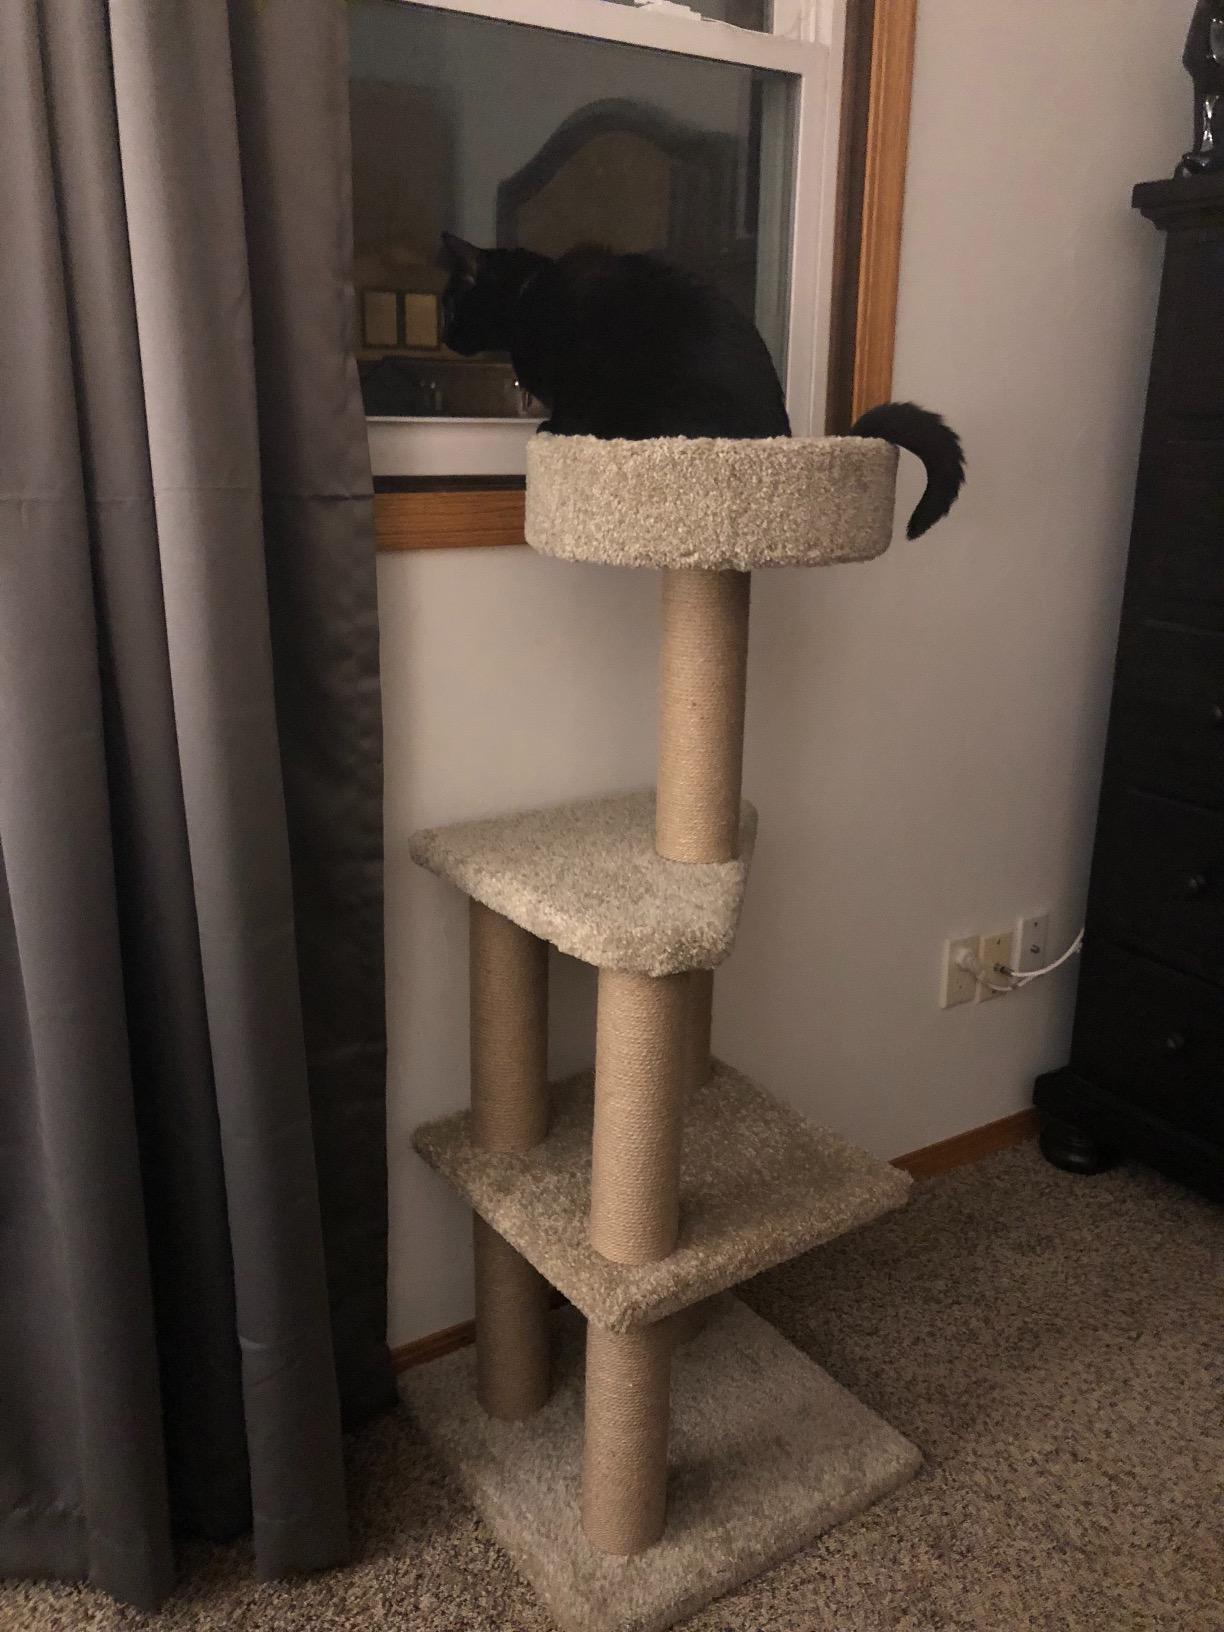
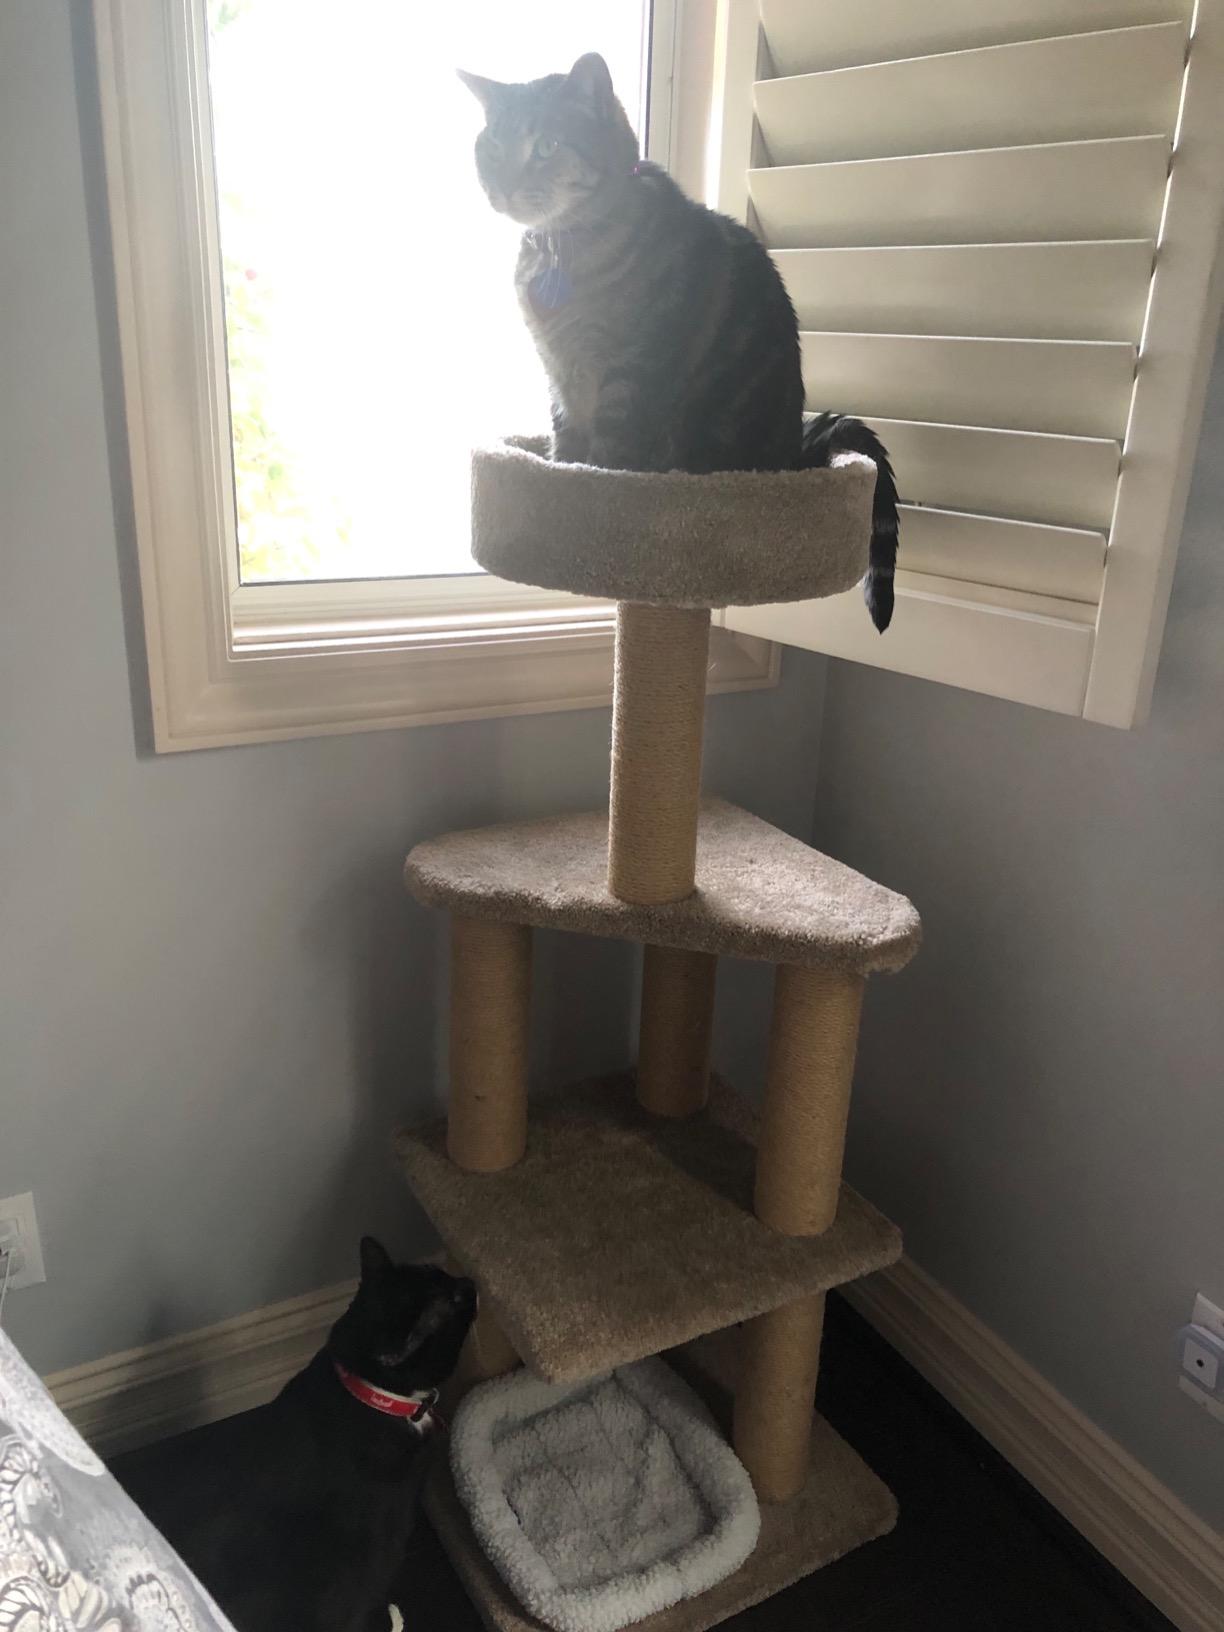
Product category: items_cat tree
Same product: yes